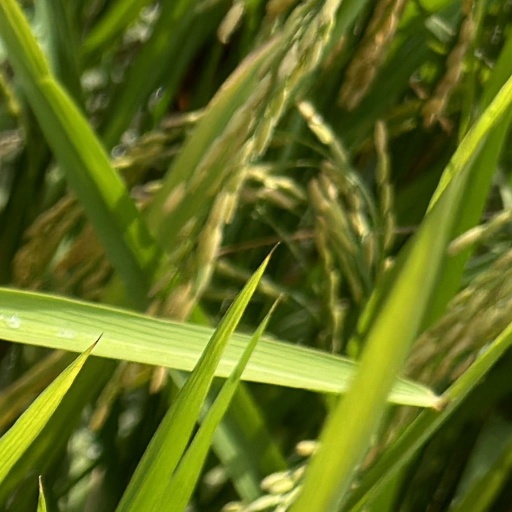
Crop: rice